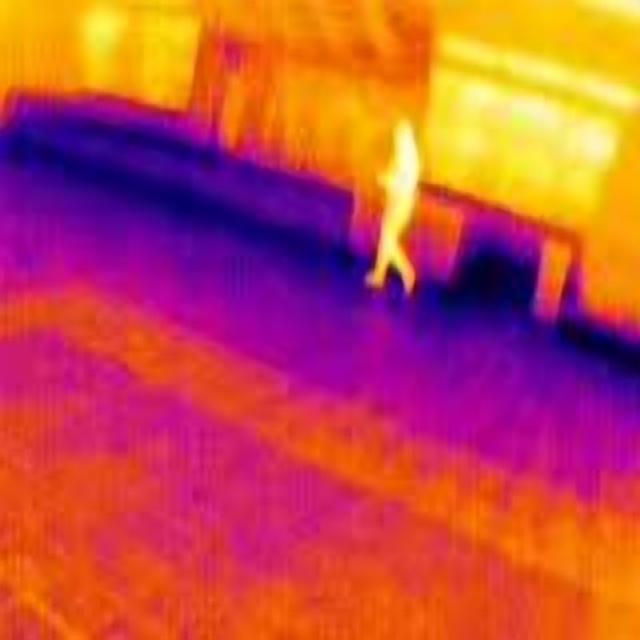
Detected objects:
label: person